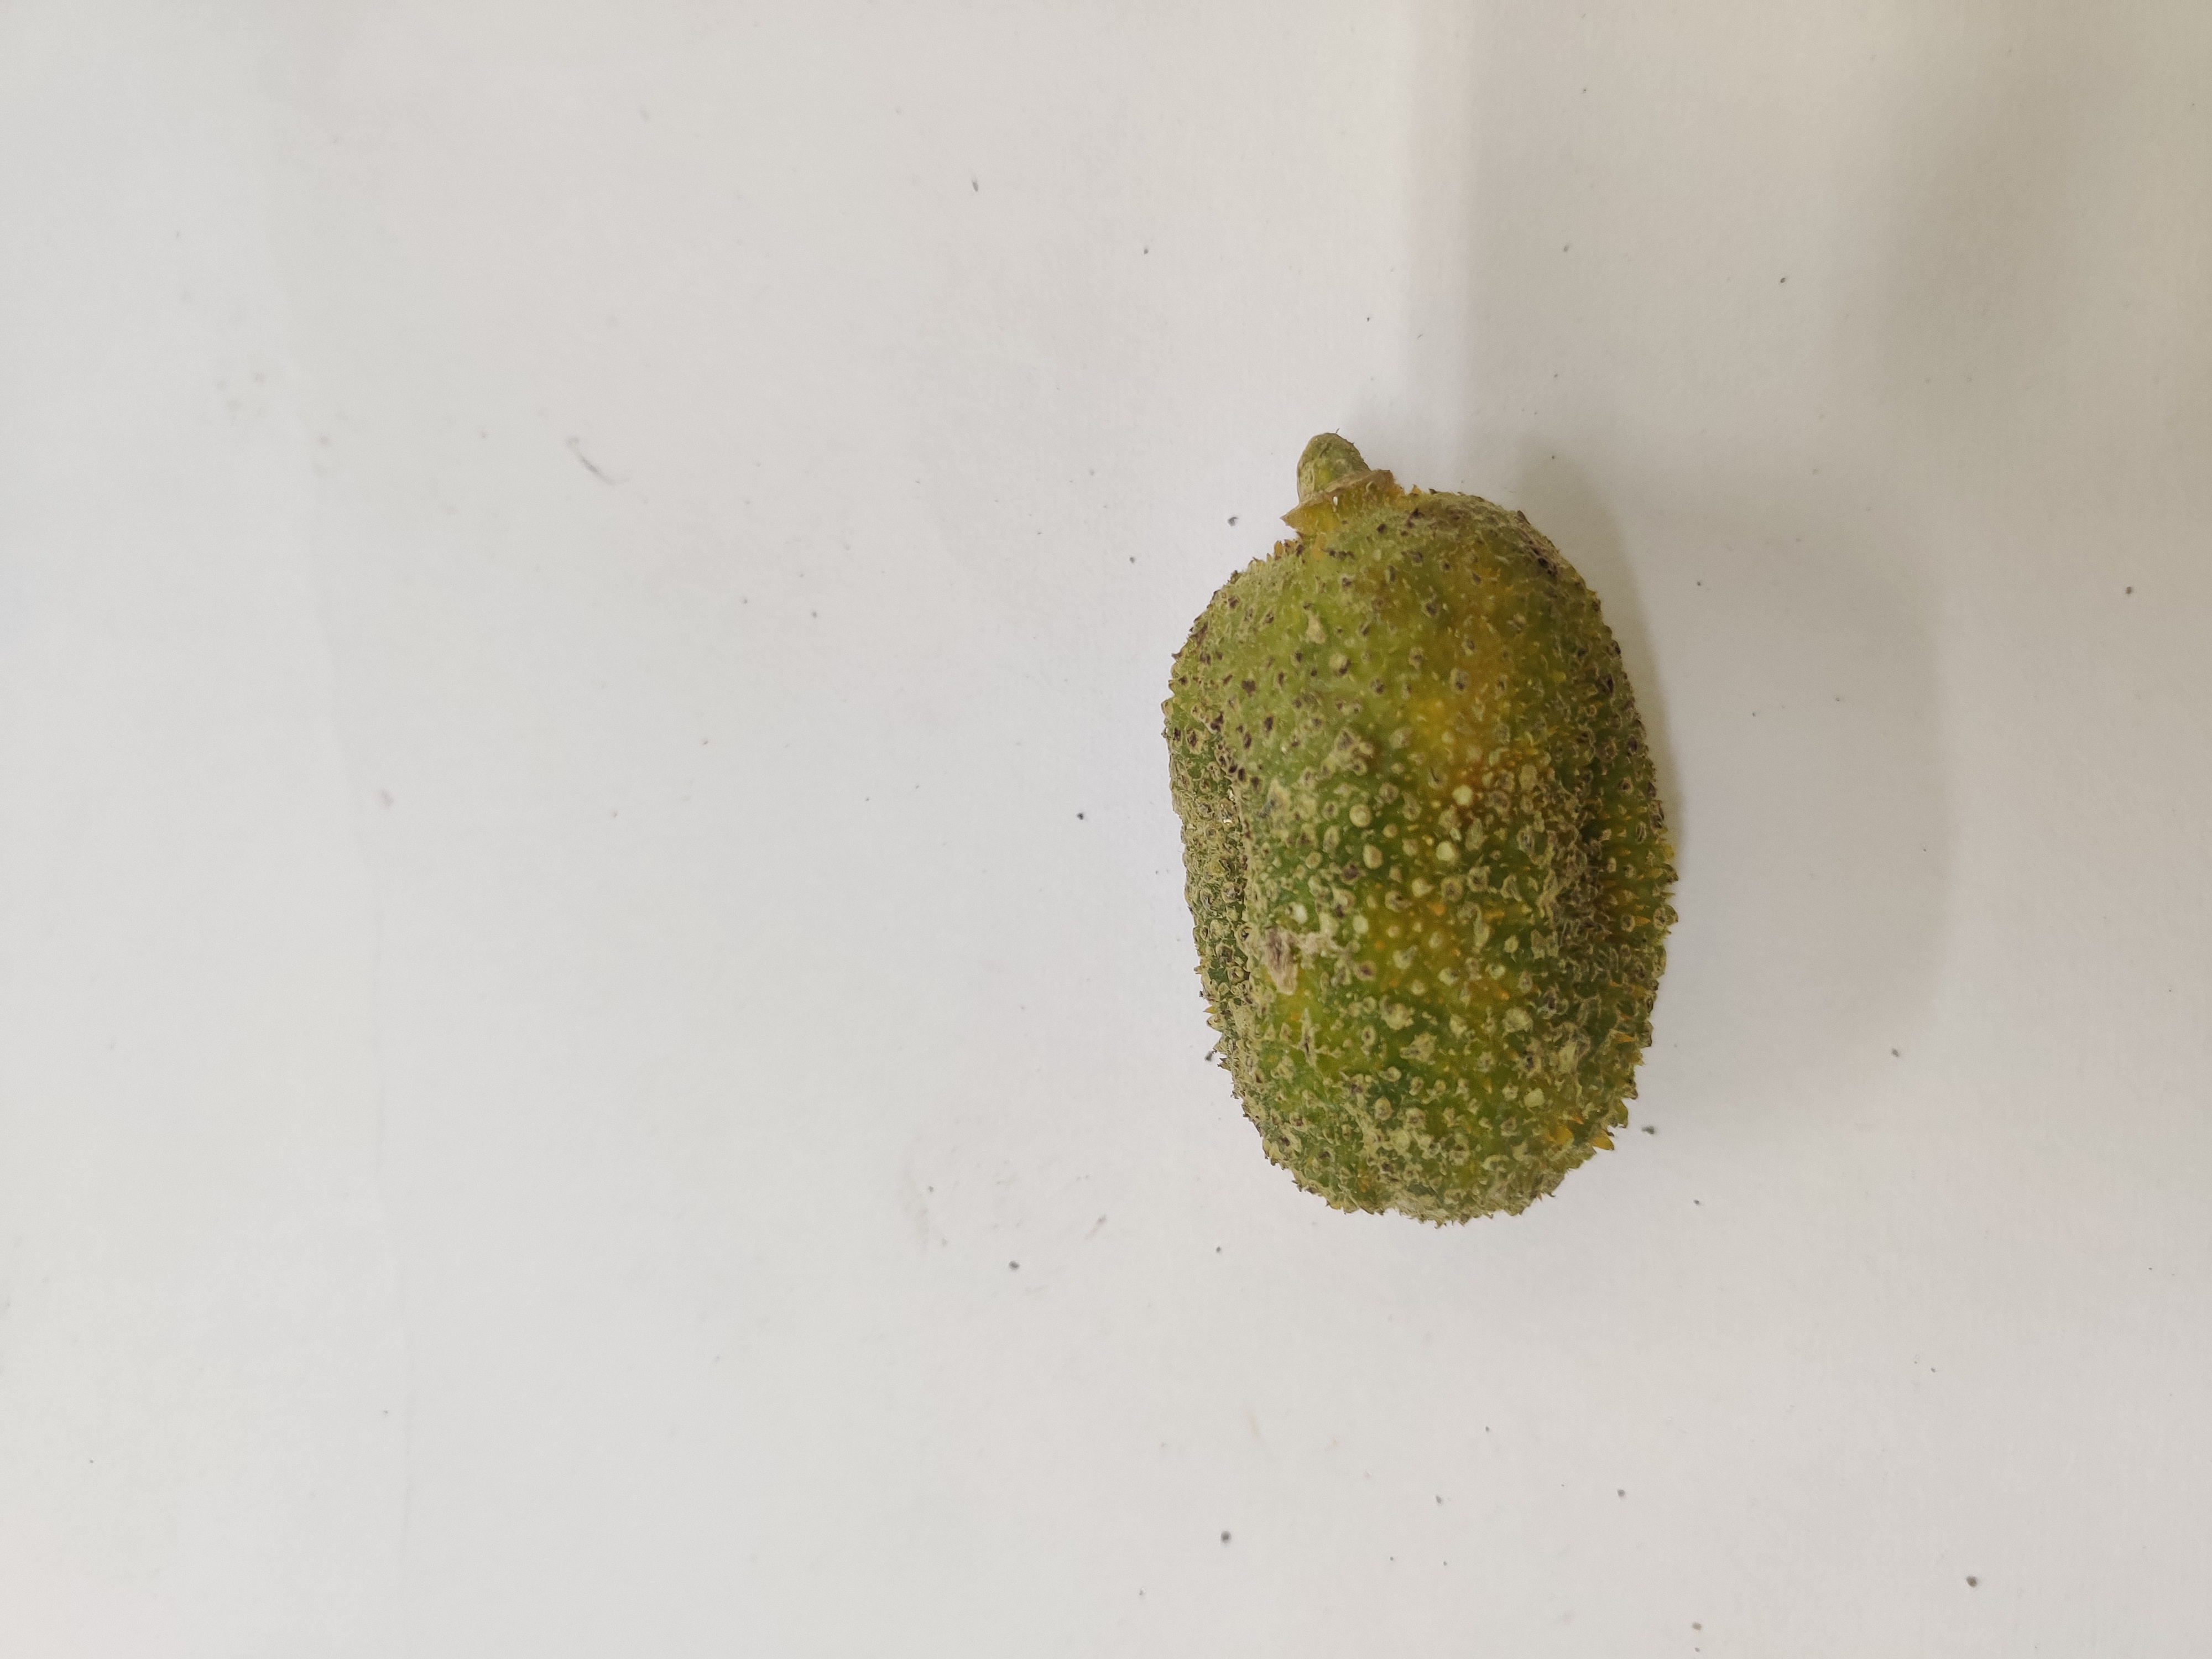
Crop: Spiny Gourd
Condition: Damaged